American Red Cross

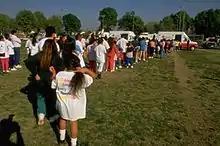
American Red Cross providing assistance during the 1994 Northridge earthquake

Leukocytes (white blood cells) help fight off foreign substances such as bacteria, viruses, and abnormal cells. In fact, these foreign leukocytes in transfused red blood cells and platelets are often not well tolerated and have been associated with some types of transfusion complications. Leukocytes in stored blood products can have a variety of biological effects, including depression of immune function, which can result in organ failure and death. Because whole blood is rarely used for transfusion and not kept in routine inventory, leukoreduced red blood supplies are critical. After collection, the whole blood is separated into red cells and plasma by a centrifuge. A preservative solution is mixed with the red cells and the component is filtered with a leukoreduction filter. The shelf life of this product is 42 days.